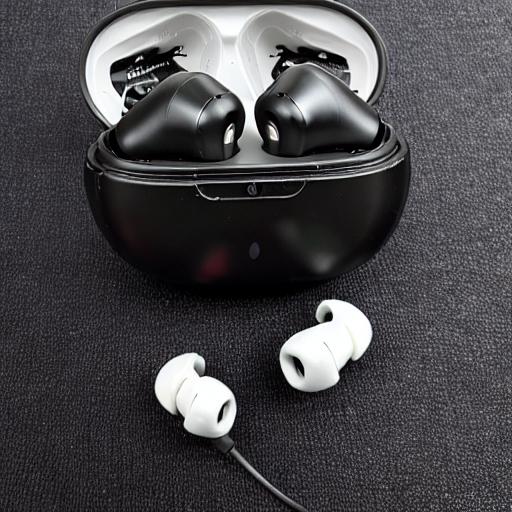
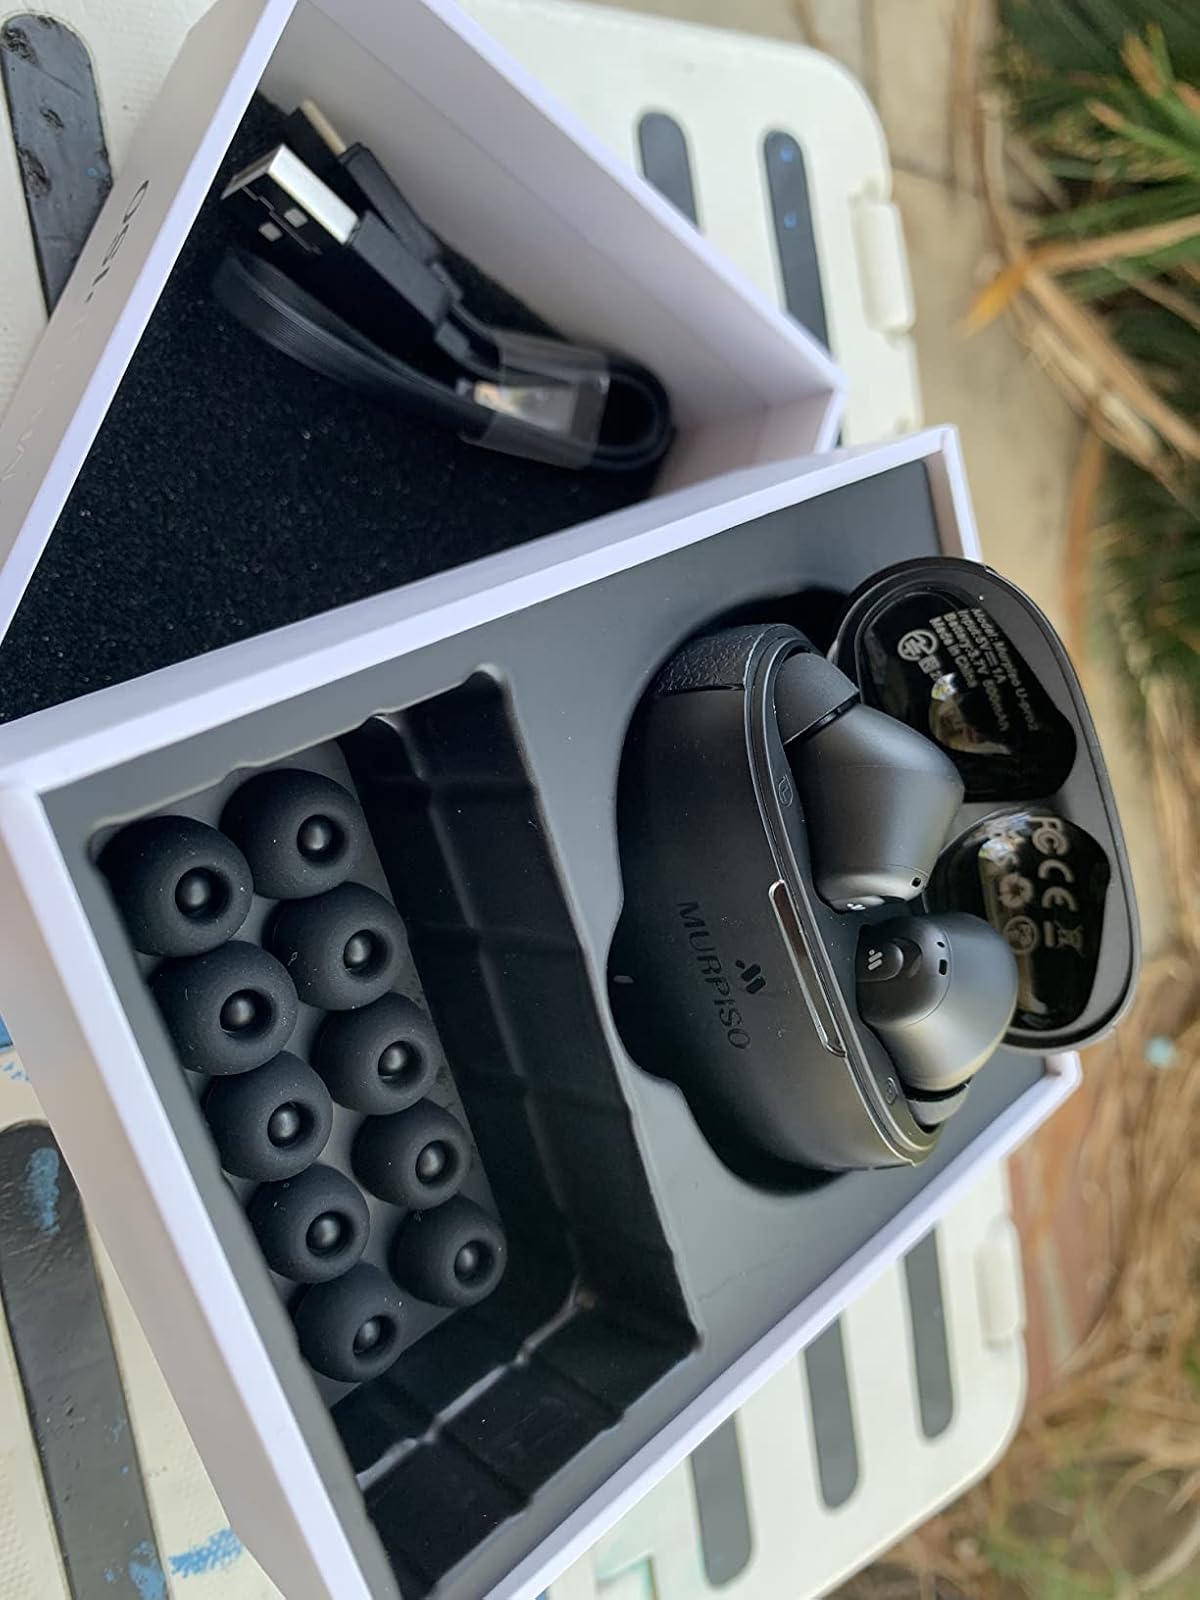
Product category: earbuds
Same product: no